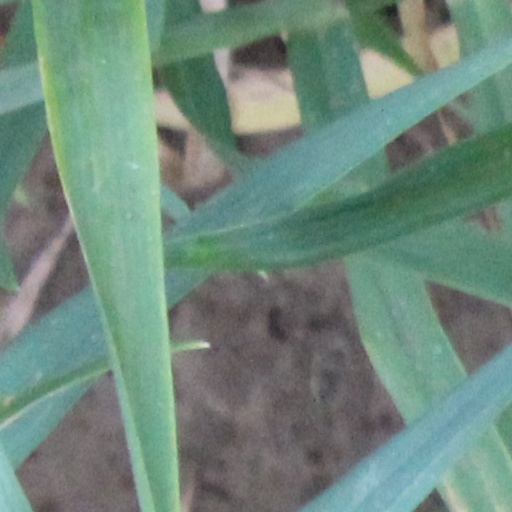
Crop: wheat